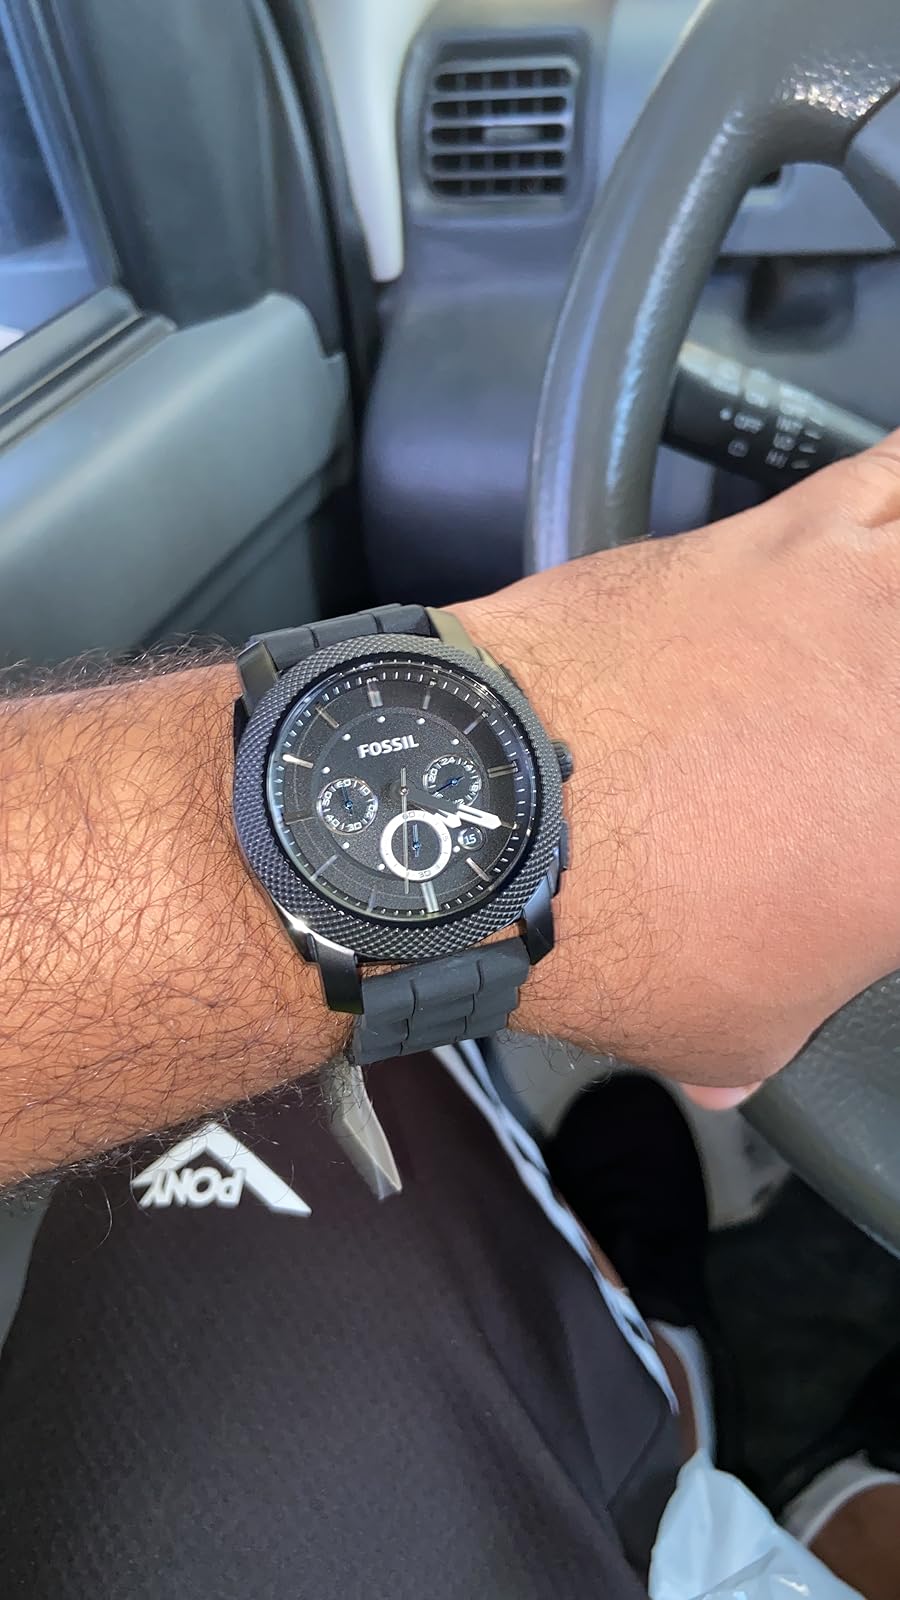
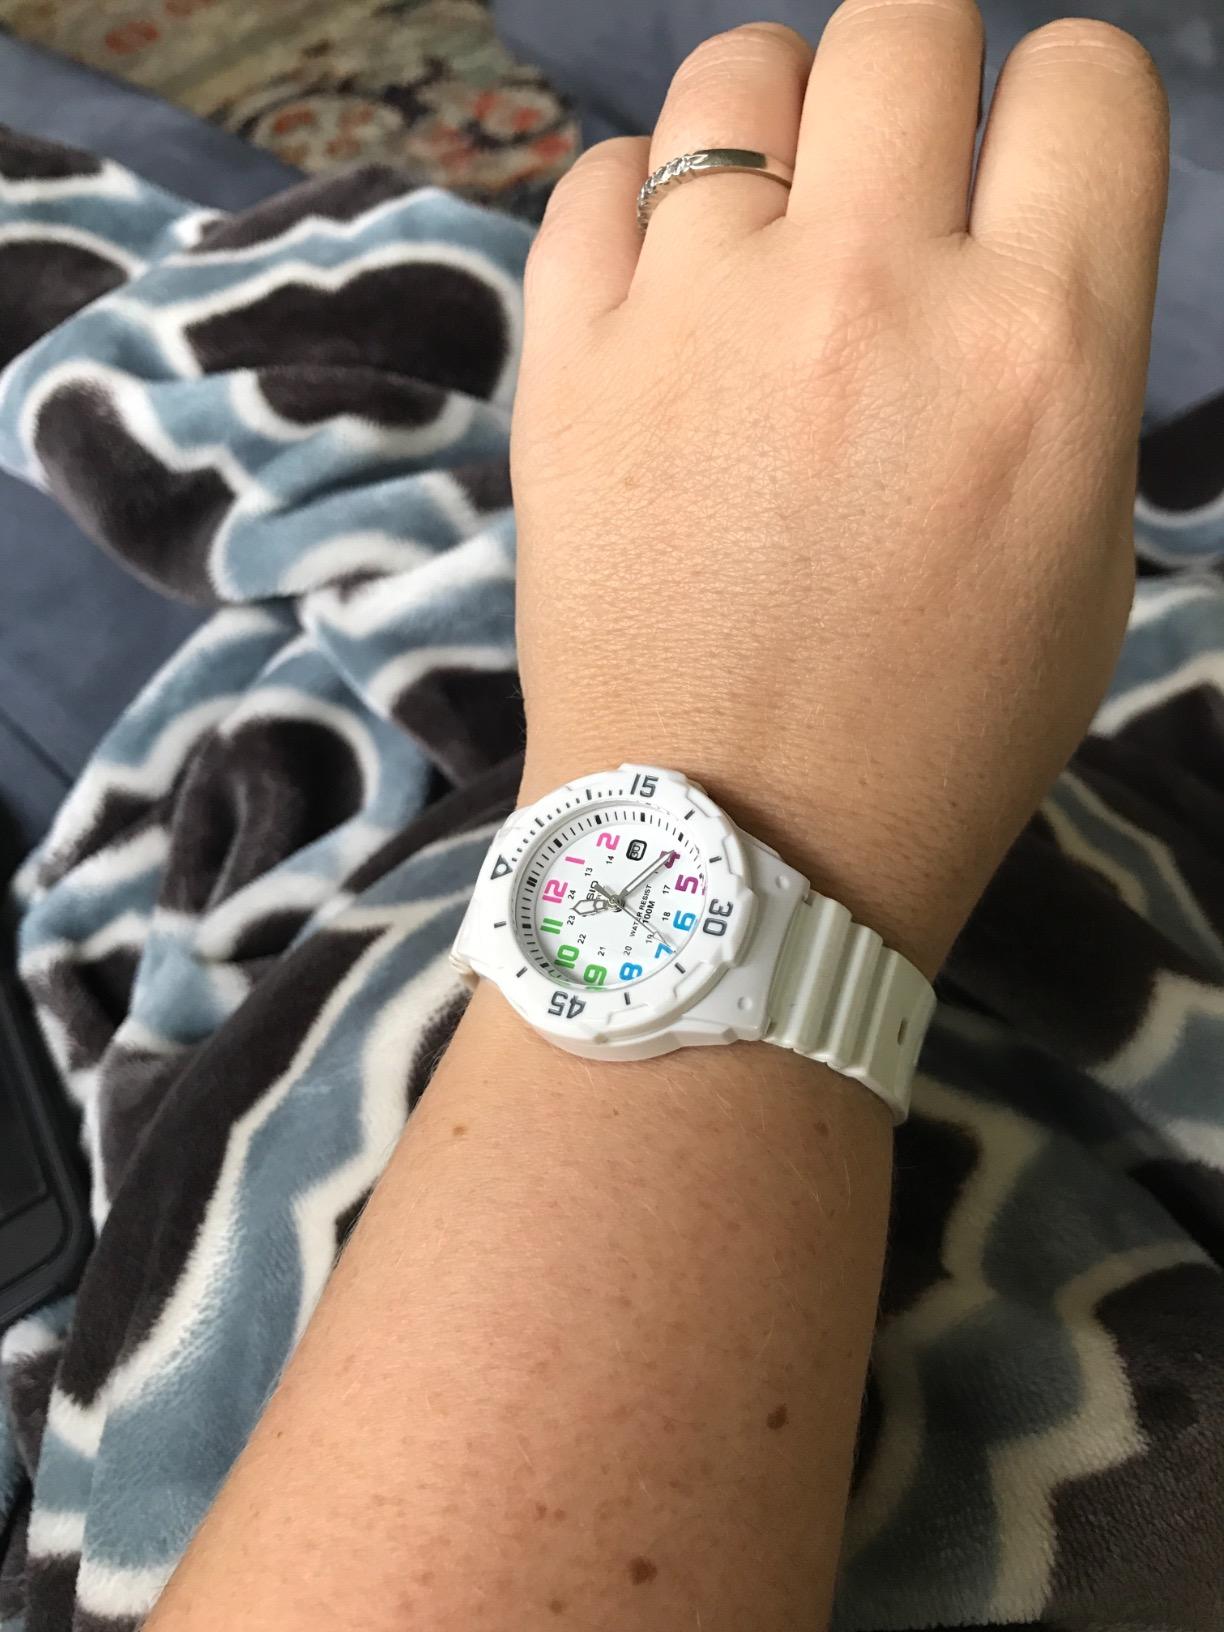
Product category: accessories_watch
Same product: no